Sport in Delhi

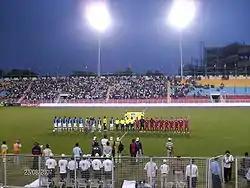
2007 ONGC Nehru Cup: India vs Syria

Sport in Delhi has a long and distinguished history. Delhi is the capital territory of India; it has hosted many major international tournaments and has professional teams in different national leagues like Hockey India League, Indian Premier League and Indian Super League.